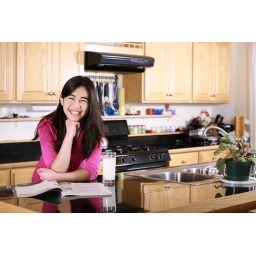
Teenage girl reading magazine in kitchen with a glass of milk